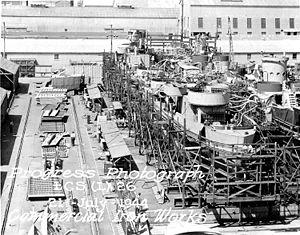
Le Landing Craft Support, rebaptisé par la suite Landing Ship Support Large, est une catégorie de navires d'assaut amphibie utilisée par la marine américaine dans le Pacifique durant la Seconde Guerre mondiale. Ils ont été principalement employés pour l'appui rapproché avant le débarquement des forces sur les plages.